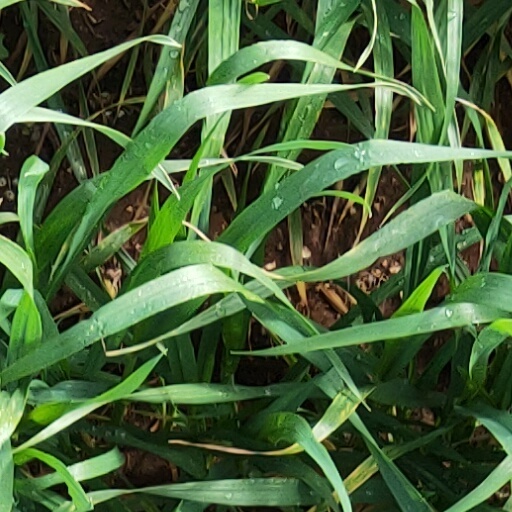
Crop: wheat